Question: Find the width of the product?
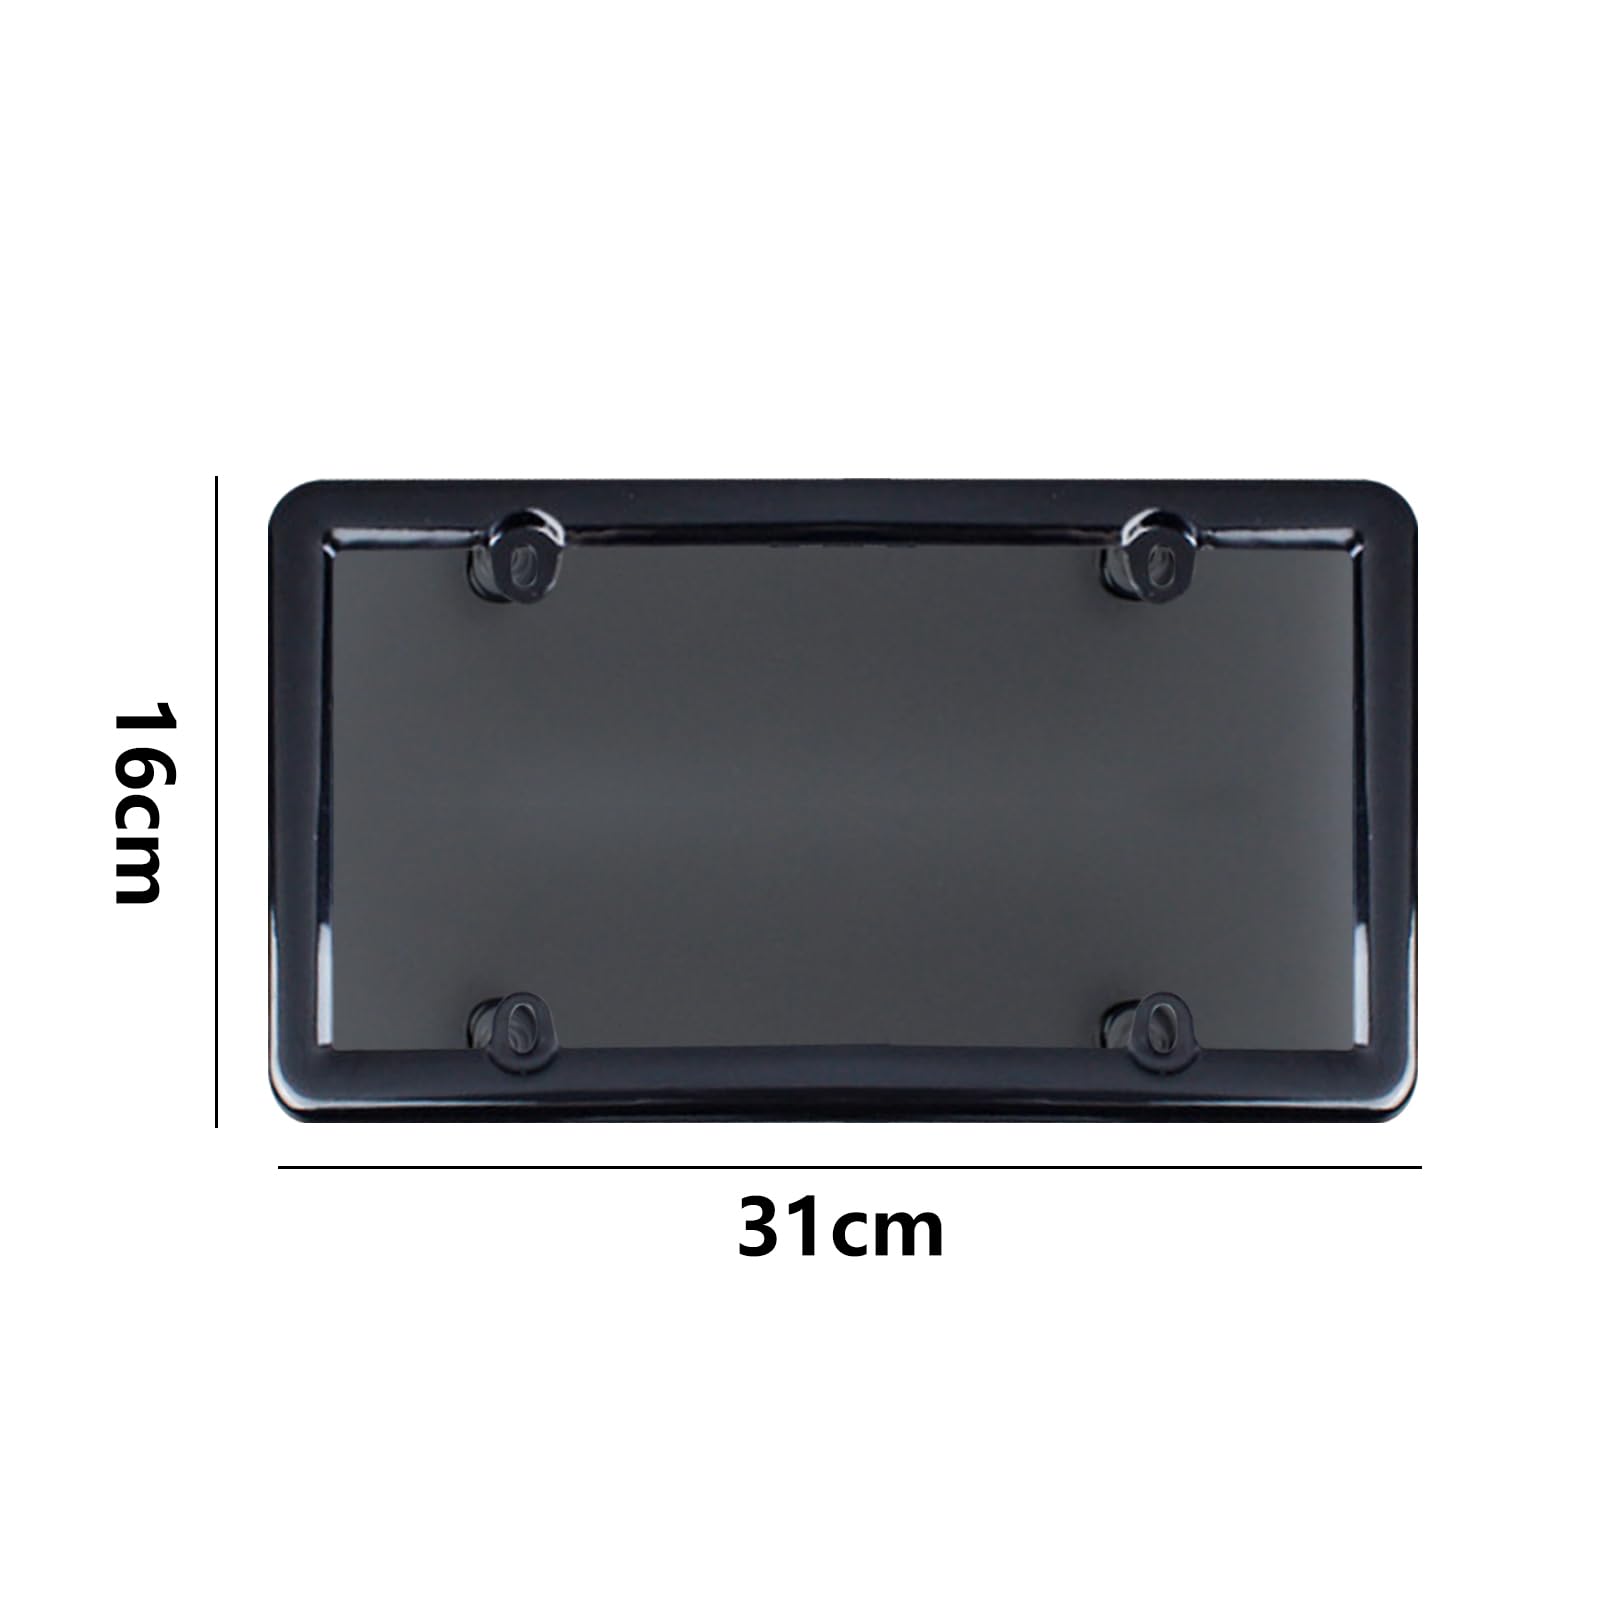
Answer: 31.0 centimetre